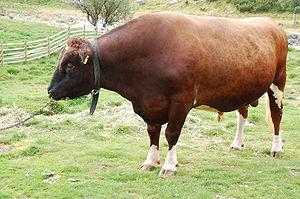
La pie rouge est une race bovine norvégienne. En norvégien, elle se nomme Norsk rødt fe, parfois réduit au sigle NRF.